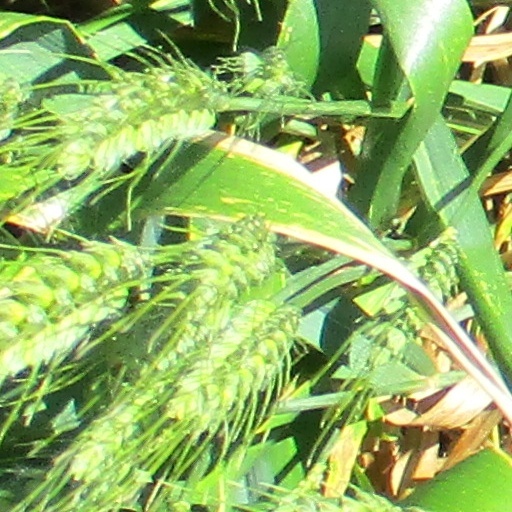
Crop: wheat